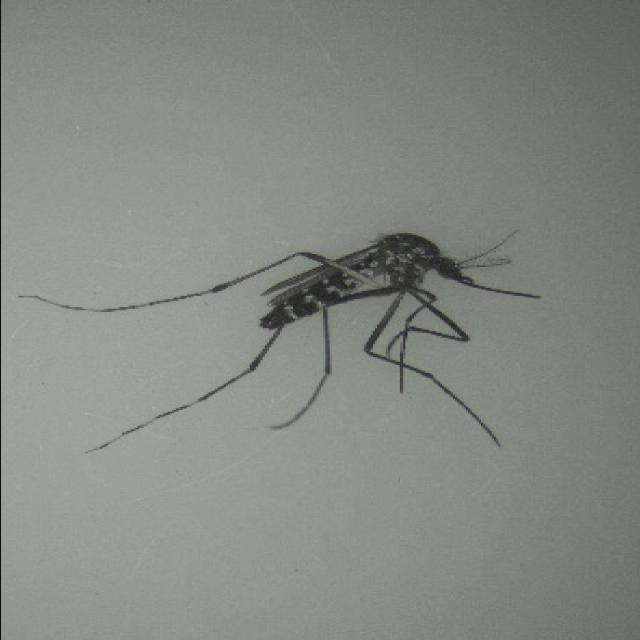
Species: aedes_albopictus